Joseph Chabran

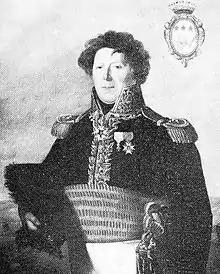
General of Division Joseph Chabran

Joseph Chabran (21 June 1763 in Cavaillon – February 1843 in Avignon), was a French military officer. He served as infantry commander during the French Revolutionary Wars and the Peninsular War.